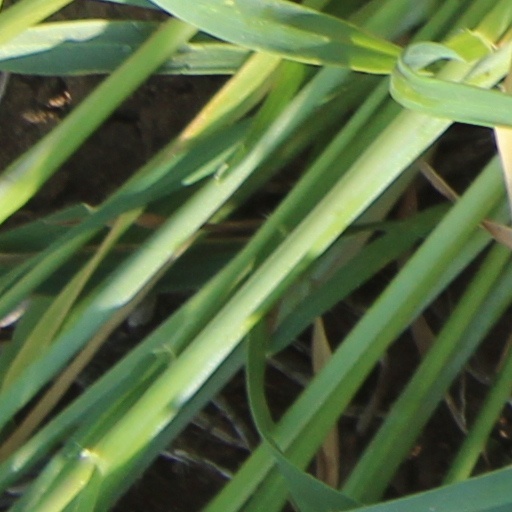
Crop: wheat